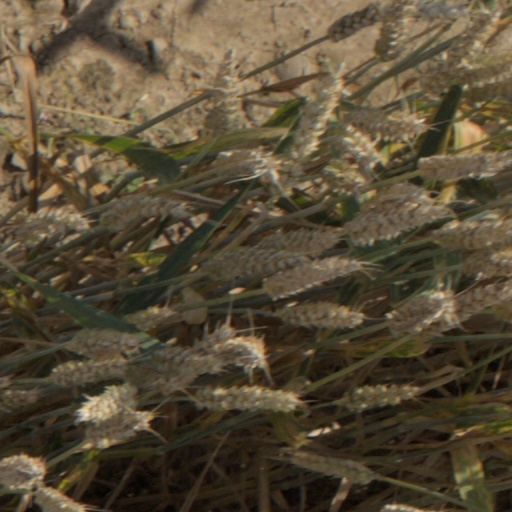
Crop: wheat